Sky position (RA, Dec in degrees): 183.363, 7.703
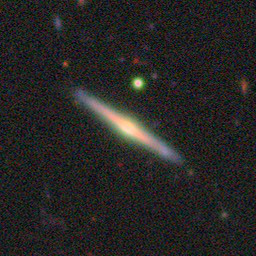
Galaxy morphology: Edge-on Galaxies with Bulge